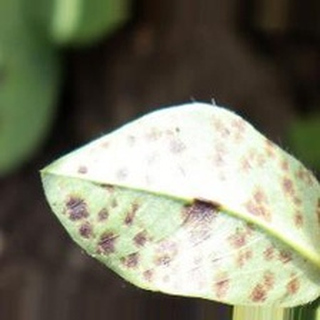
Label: groundnut_rust